Van der Westhuizen

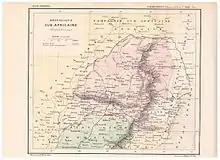
Old French map of the Transvaal in 1896. Note that above the Free State town of Heilbron is another settlement indicated as Westhuizen, also note that 'w' is replaced with 'v' in names such as "Vitvaters Rand". It is thus possible that at one point in time a town or area was named "Westhuizen".

The van der Westhuizen street in the Cape is named after the van der Westhuizen family (Other significant street names also exist in the Northern Cape, Western Cape, Gauteng ('Transvaal'), Chatham in the United Kingdom and in Alberta Canada).